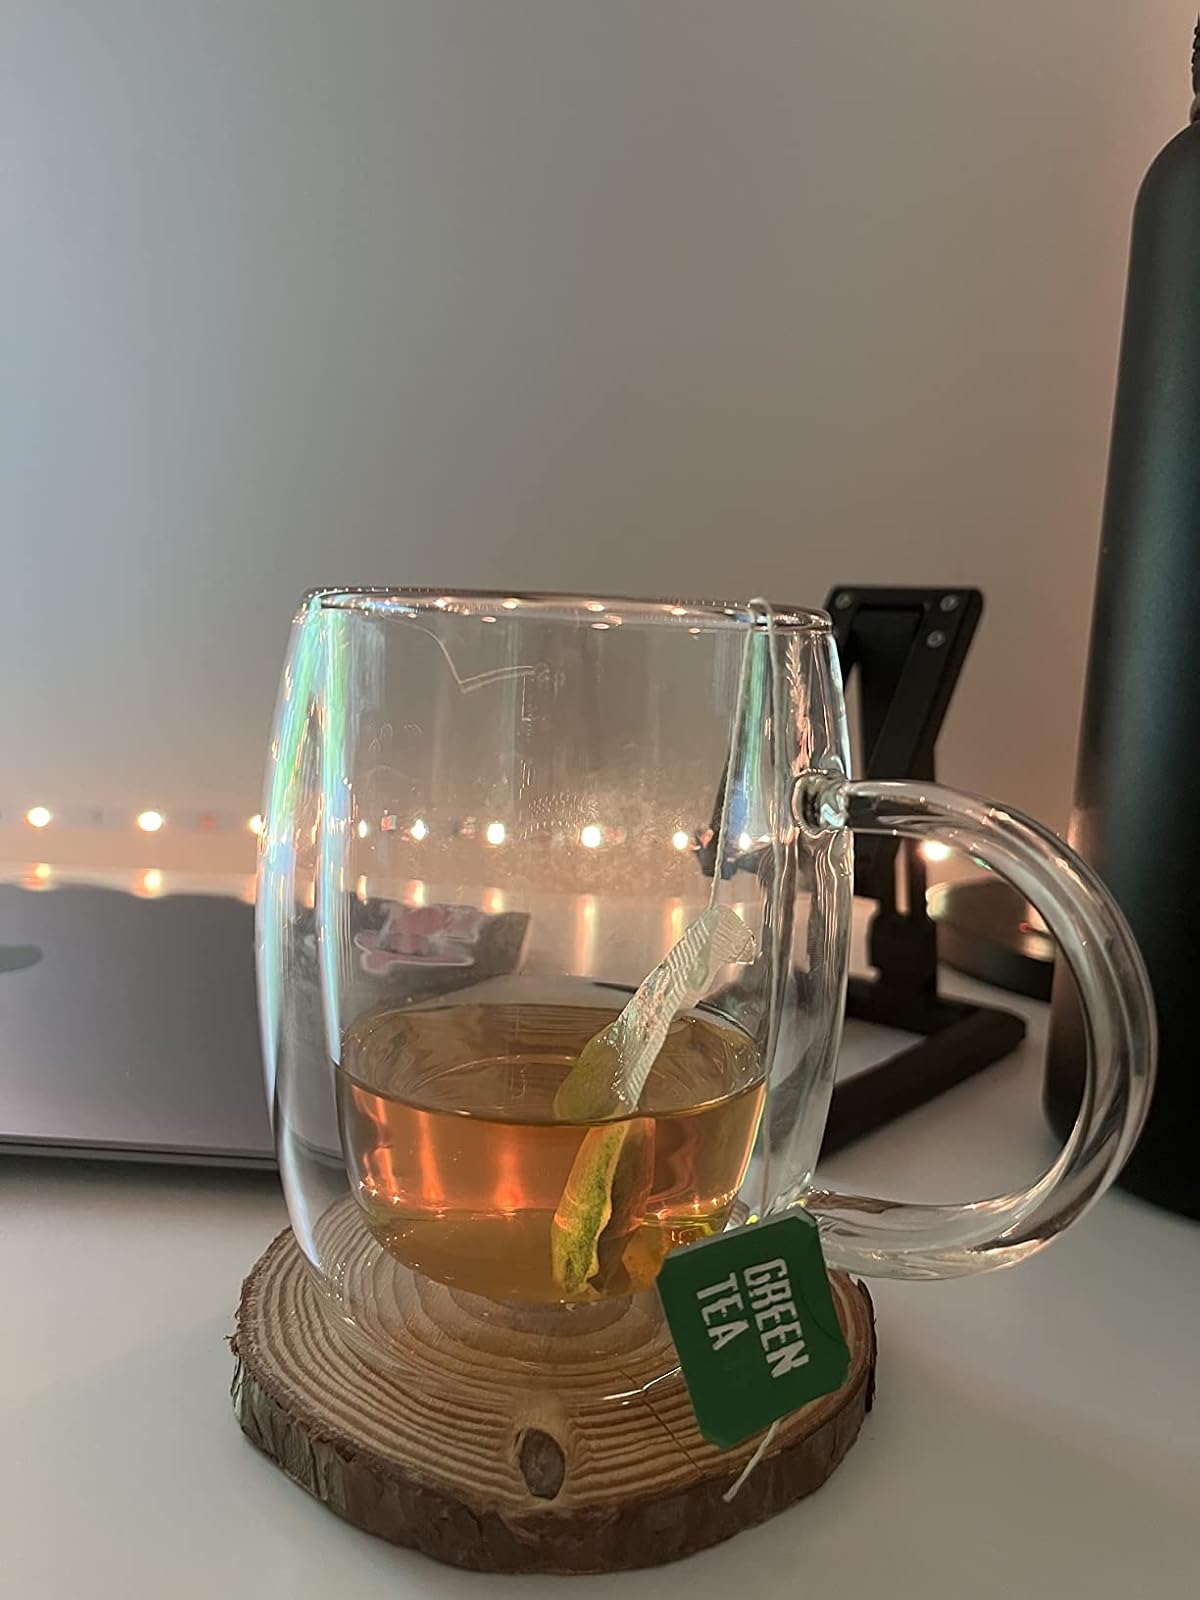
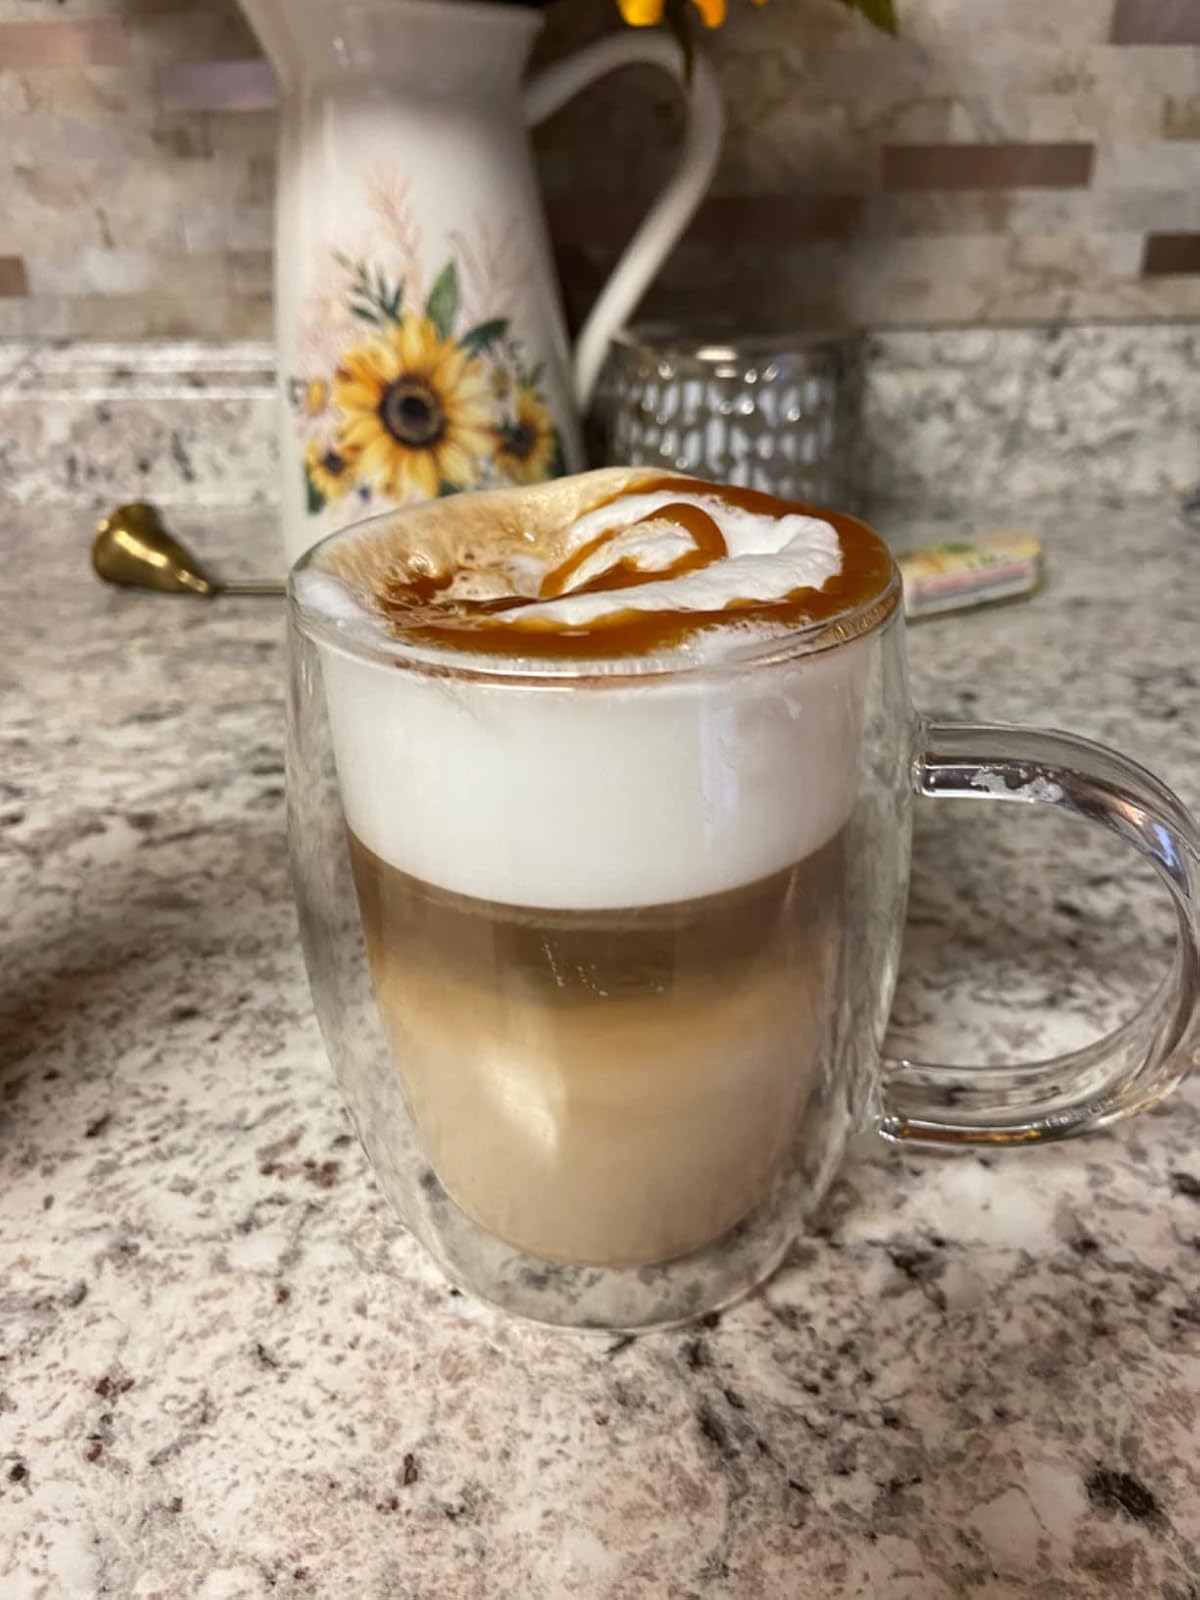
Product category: items_mug
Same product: yes